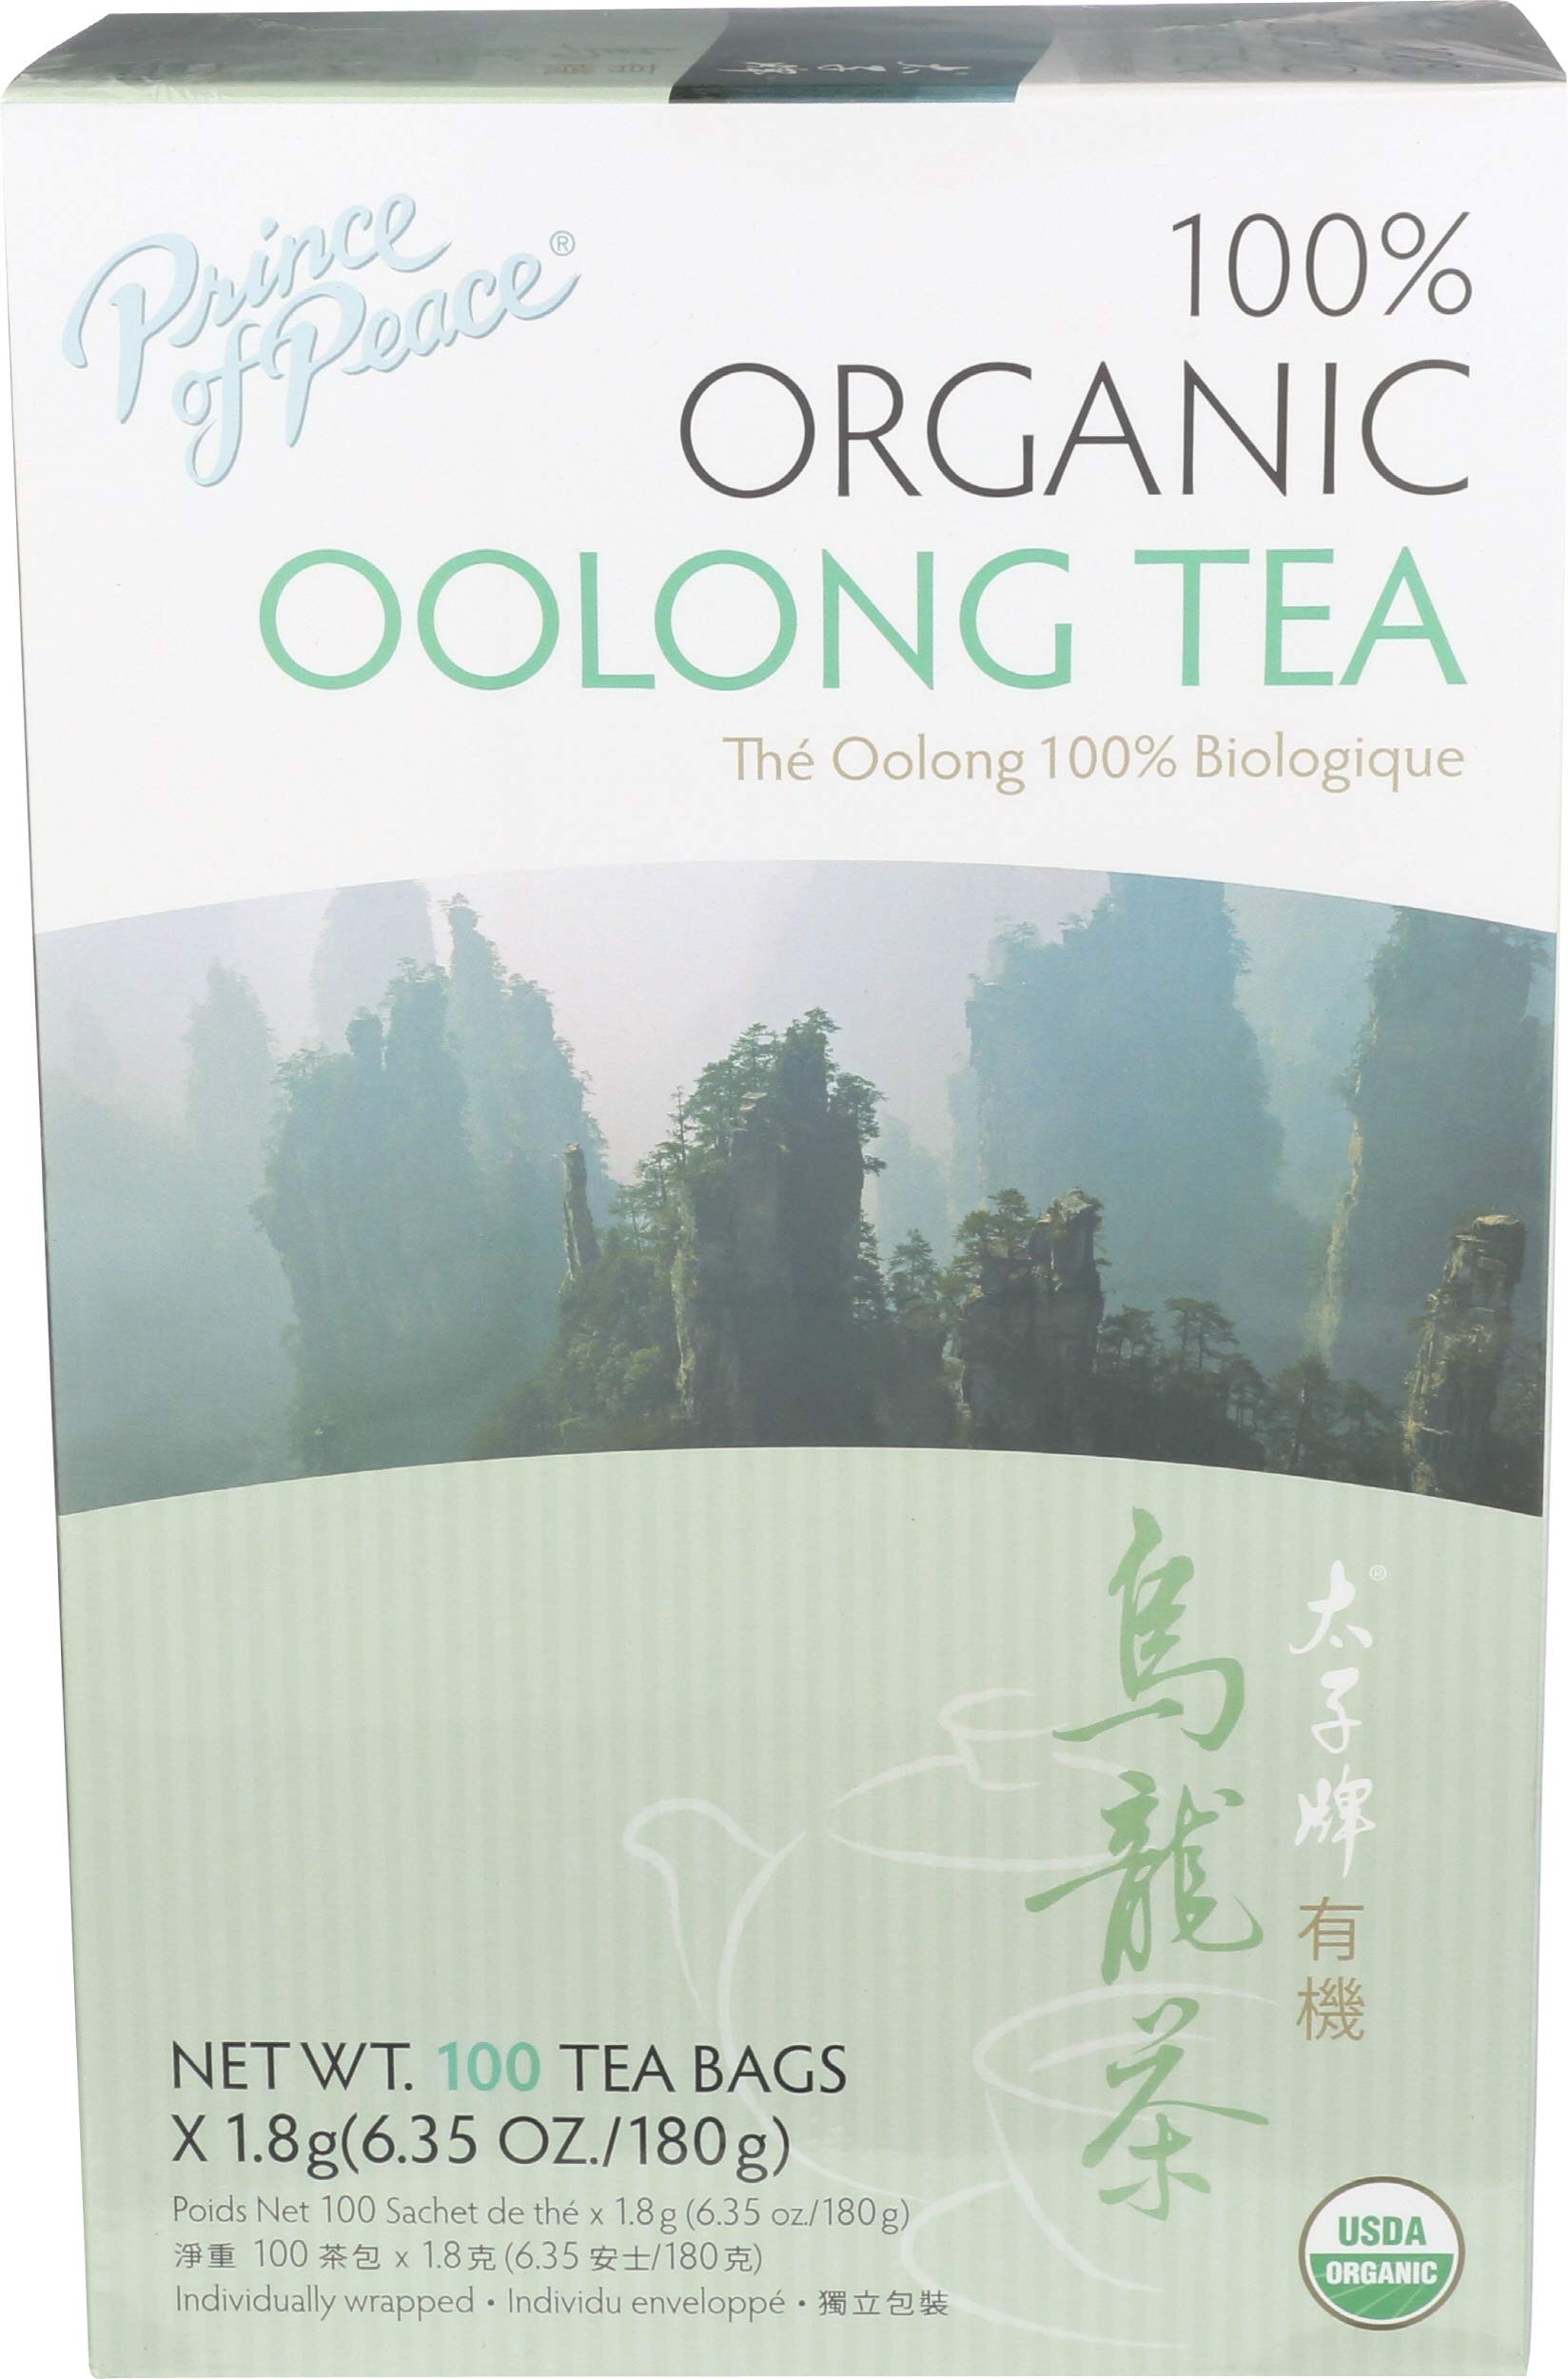
Item Name: 100% Organic Oolong Tea
Value: 100.0
Unit: Count

Price: 8.805